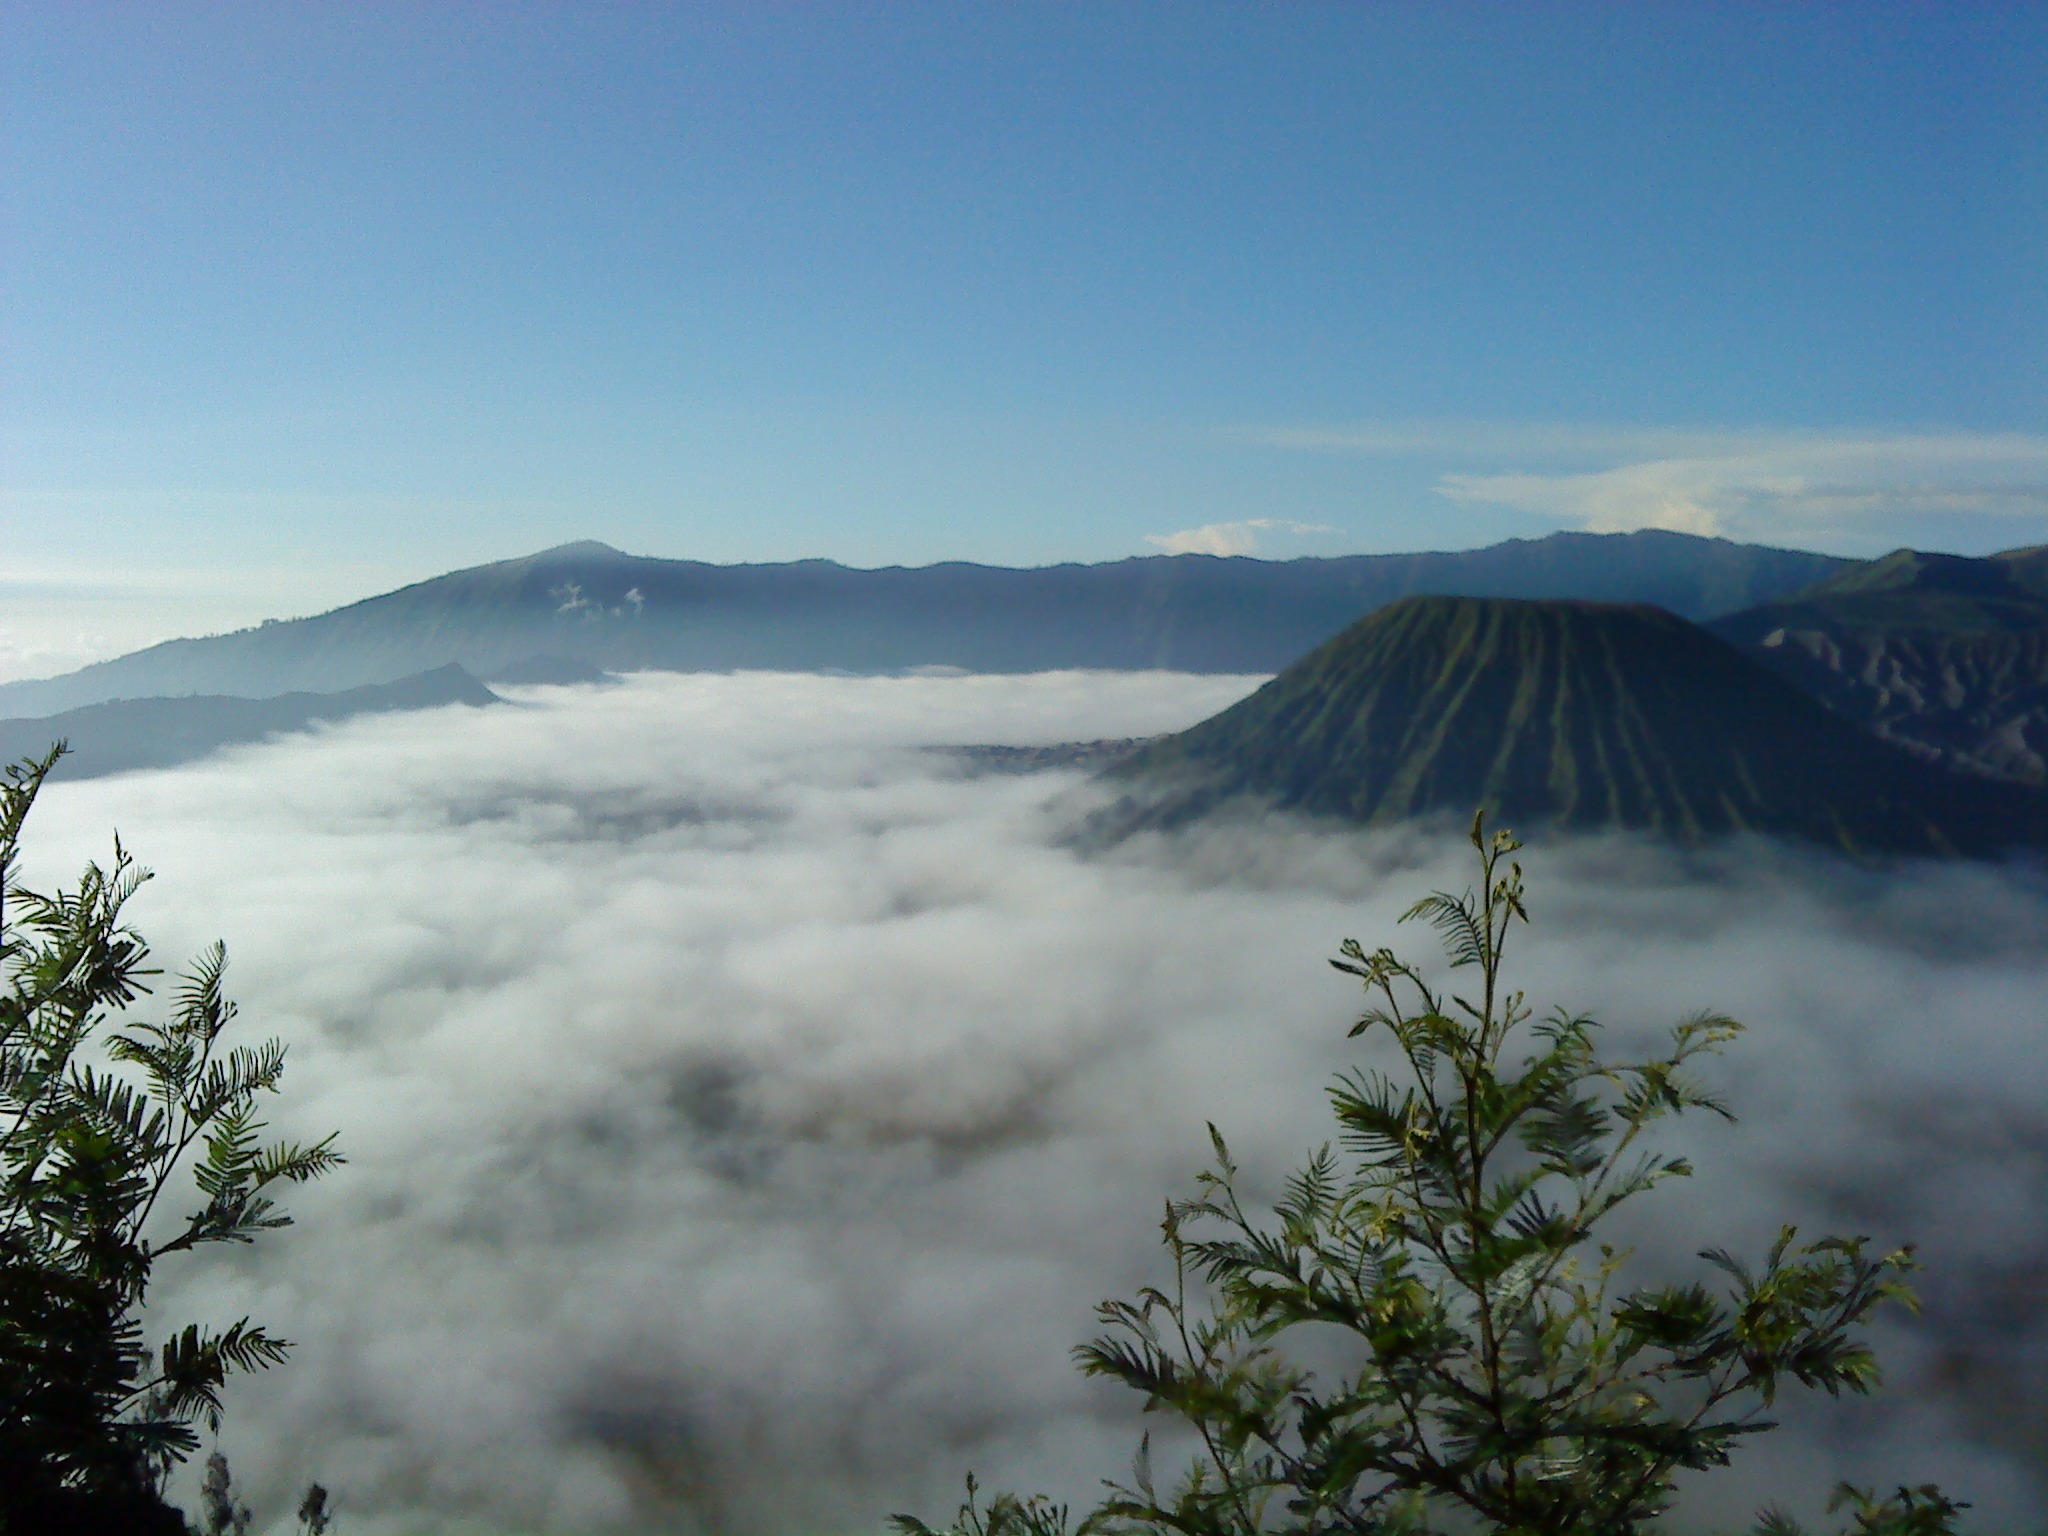
landscape, nature, wilderness, mountain, snow, cloud, mist, morning, hill, lake, mountain range, weather, ridge, shell, summit, alps, mount, plateau, landform, bromo, geographical feature, atmospheric phenomenon, mountainous landforms